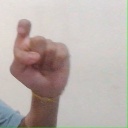
अक्षर: इ